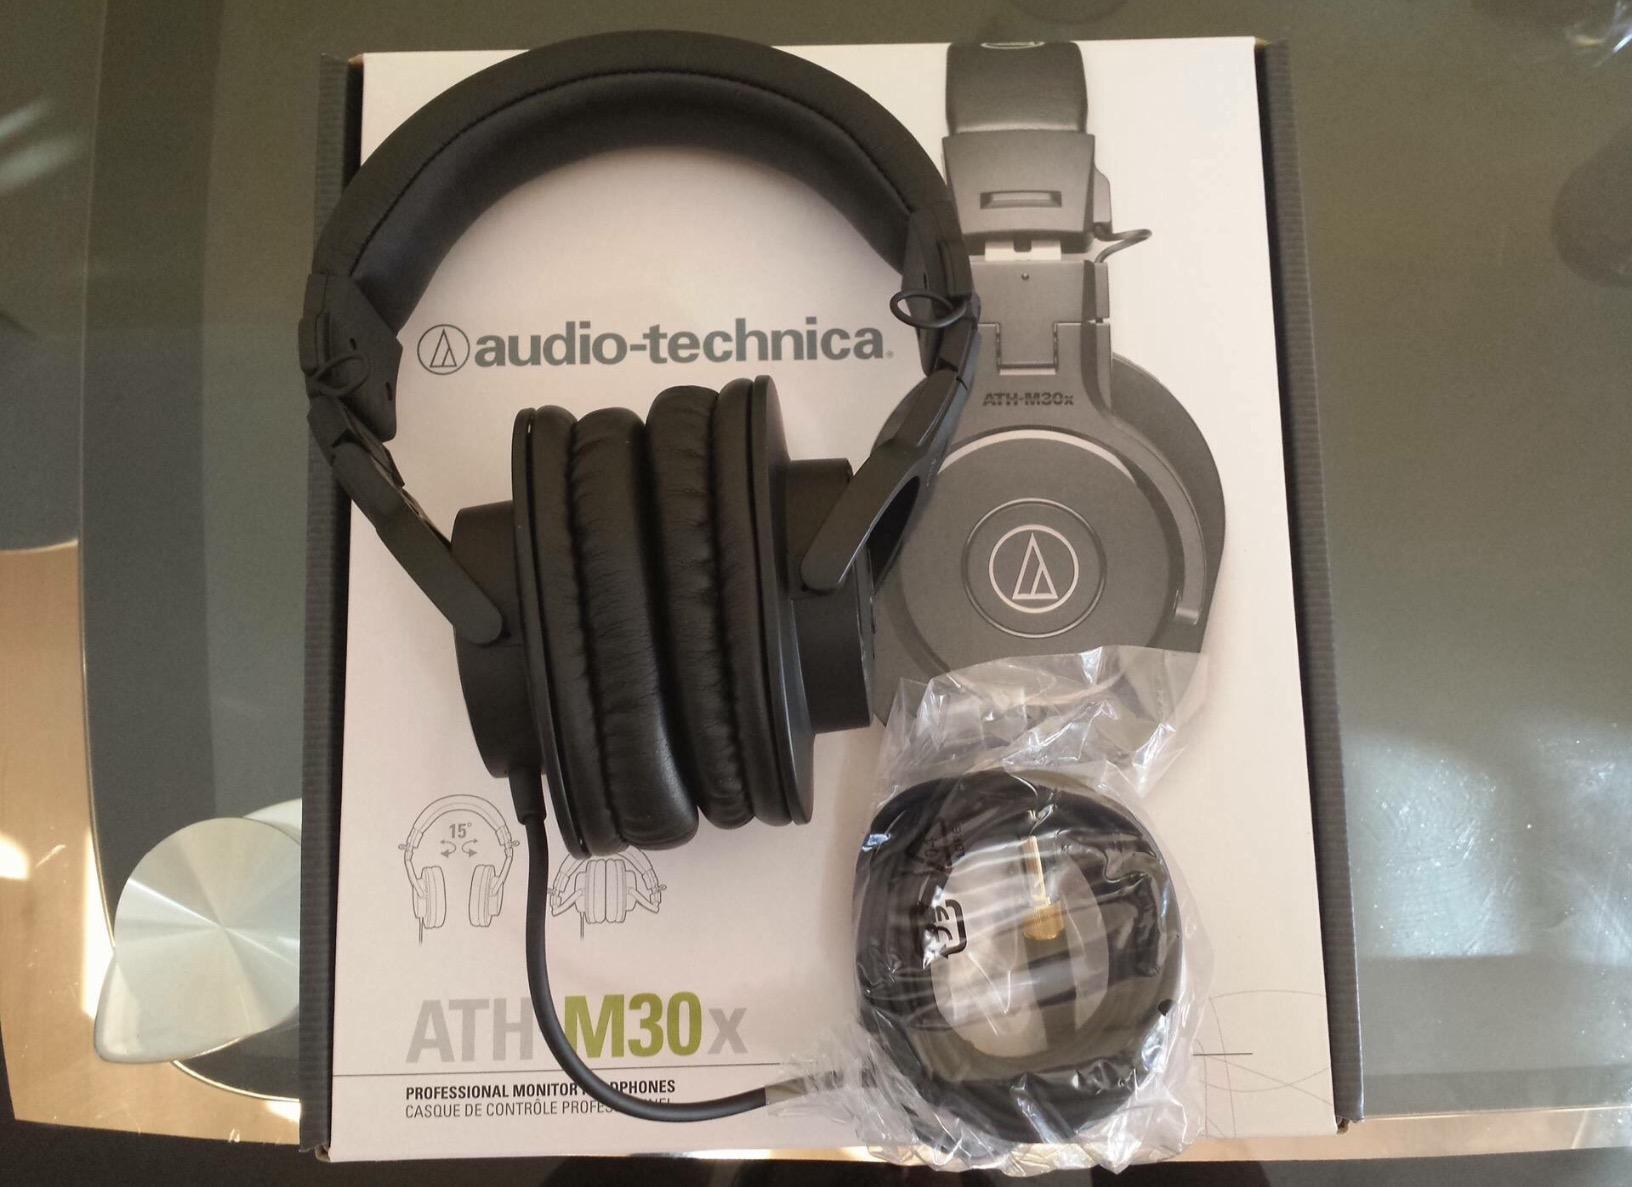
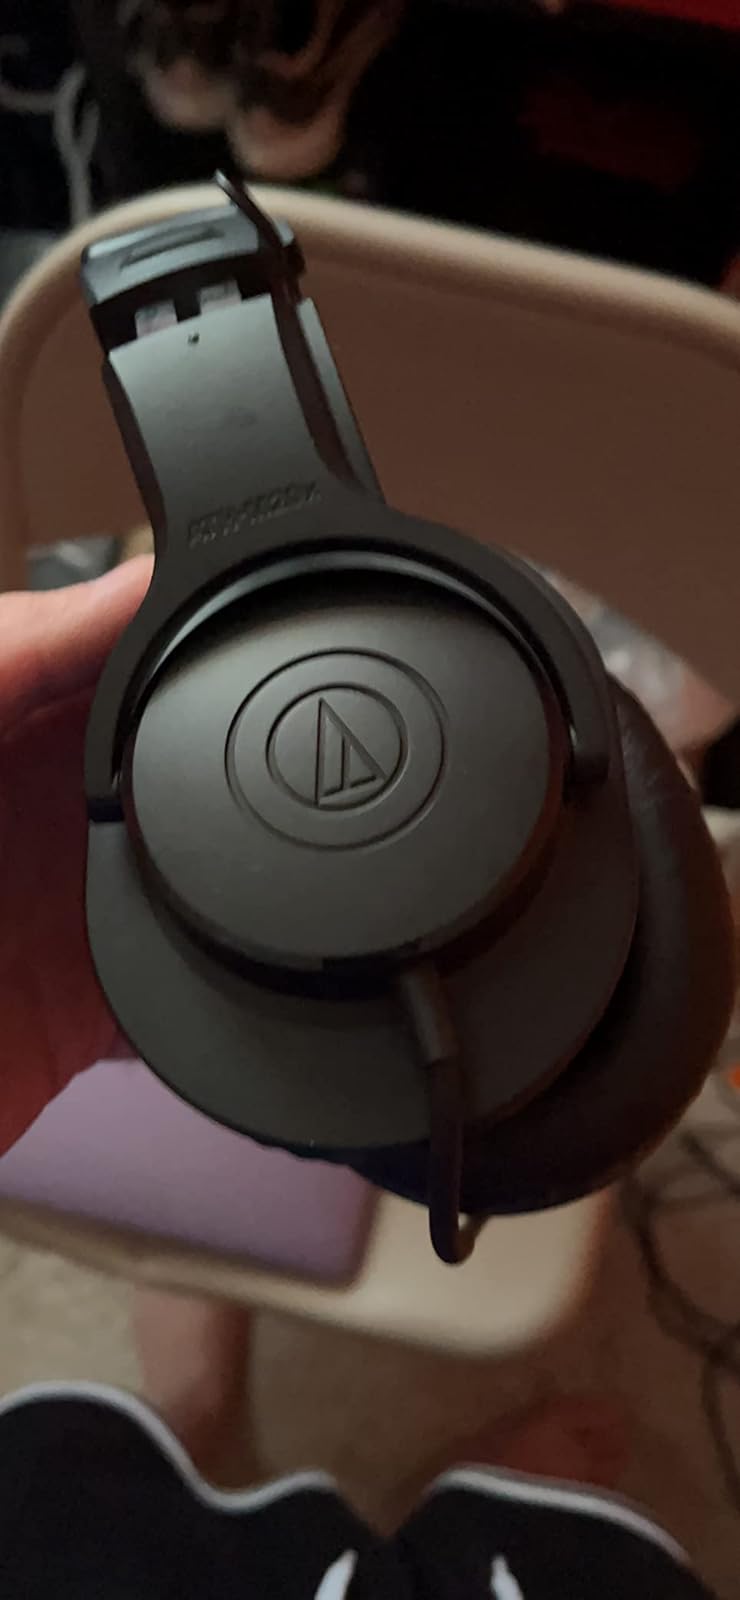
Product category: headphones
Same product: no